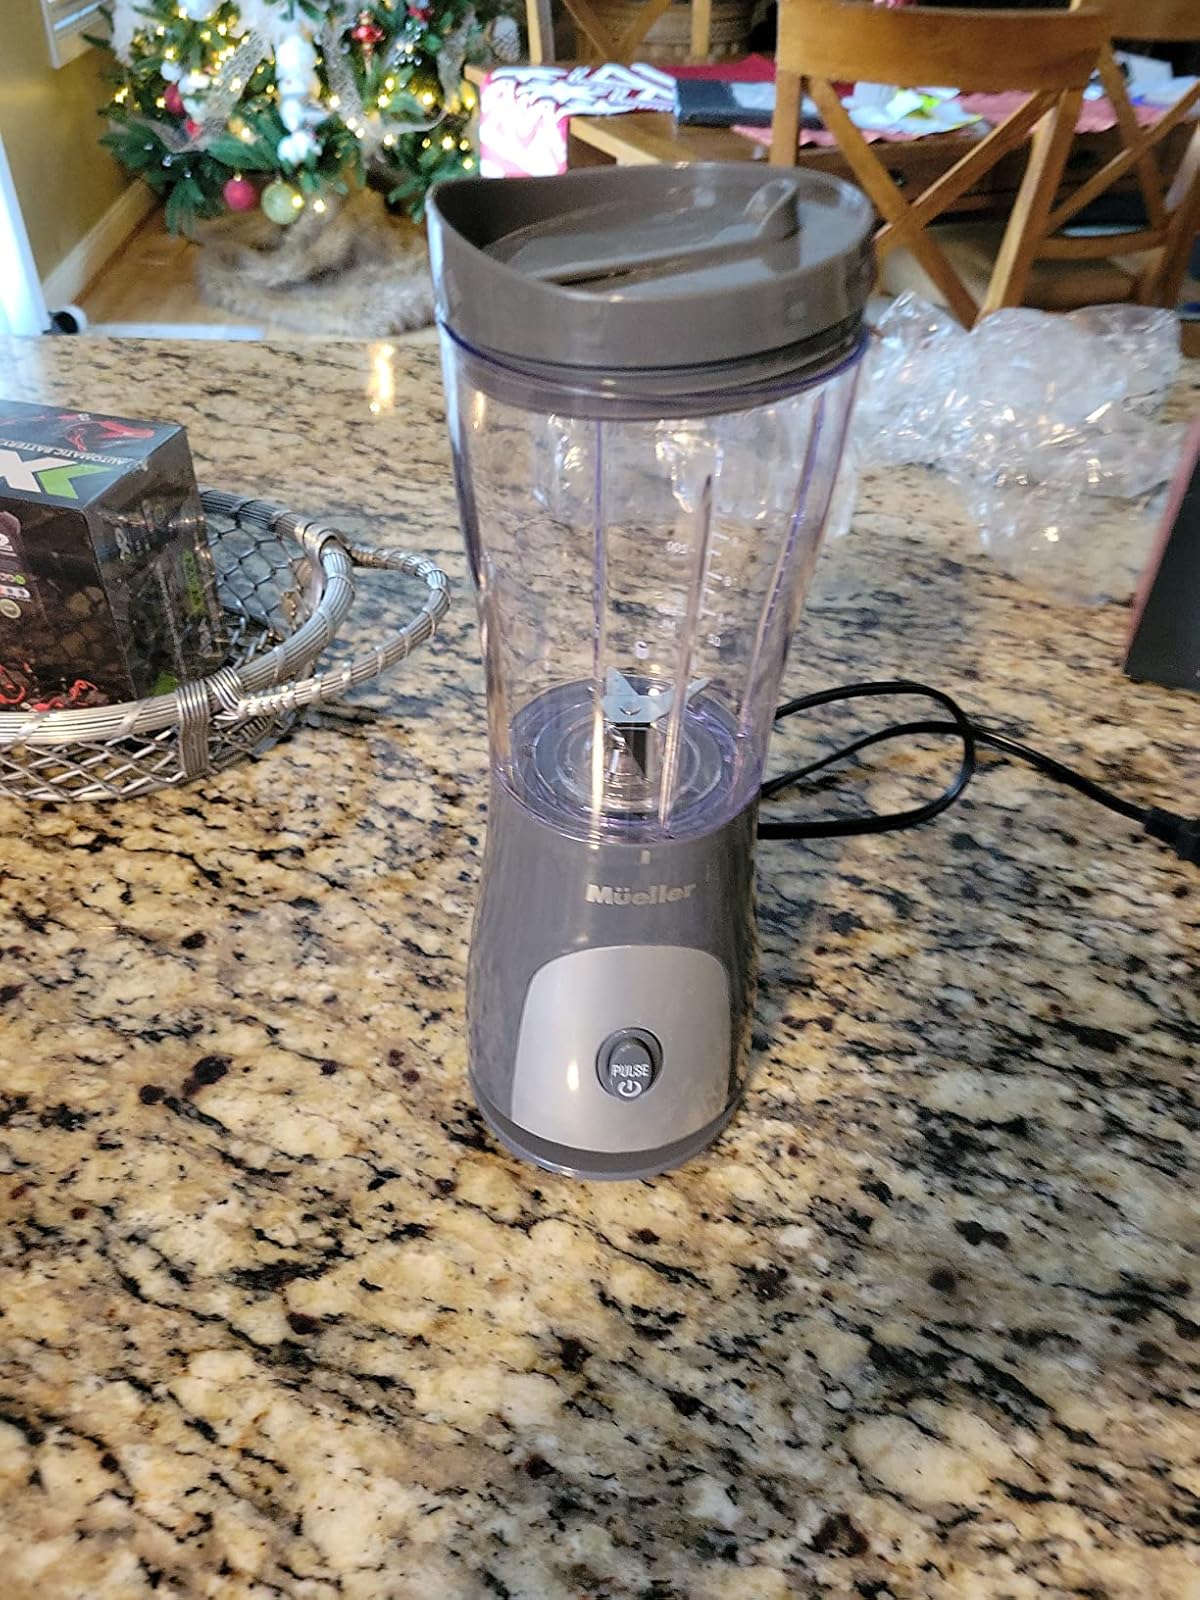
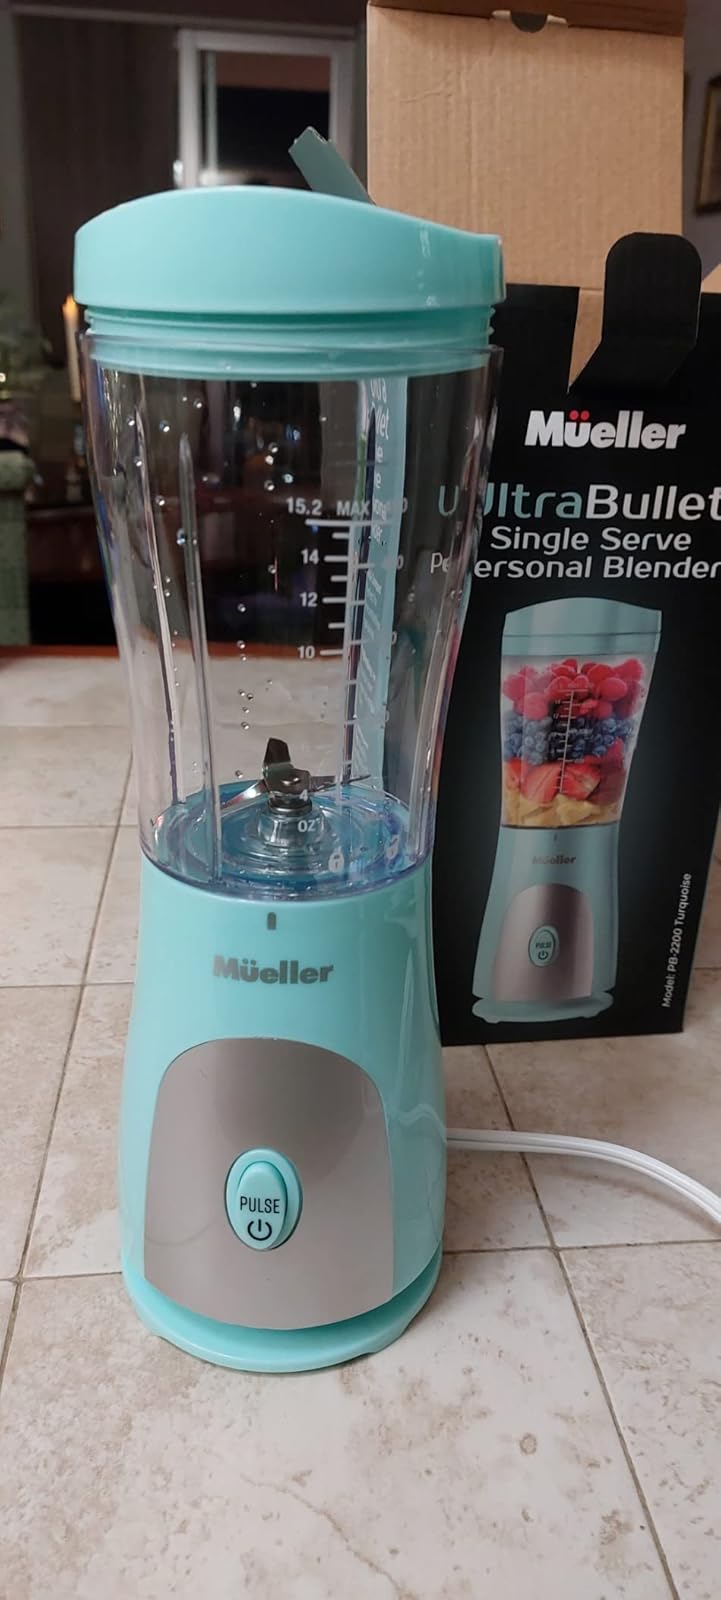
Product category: items_blender
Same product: no